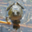
Label: frog